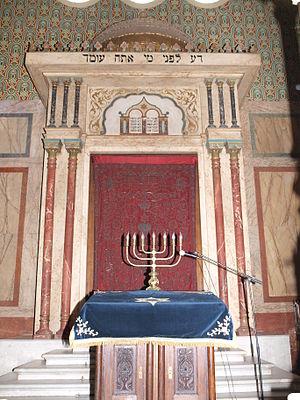
La synagogue de Sofia est la plus grande synagogue d'Europe du Sud-est et la troisième plus grande d'Europe.